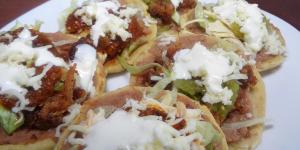
sopecitos mexicanos